Johnnella Frazer Jackson

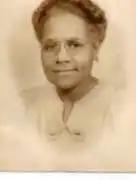
Johnnella Frazer Jackson

Johnella Frazer Jackson (September 18, 1896 – January 5, 1981) was an educator, musician, and civil rights activist who taught for 49 years at Virginia State University. She was the school's first-time full-time piano teacher and composed the school's alma mater.